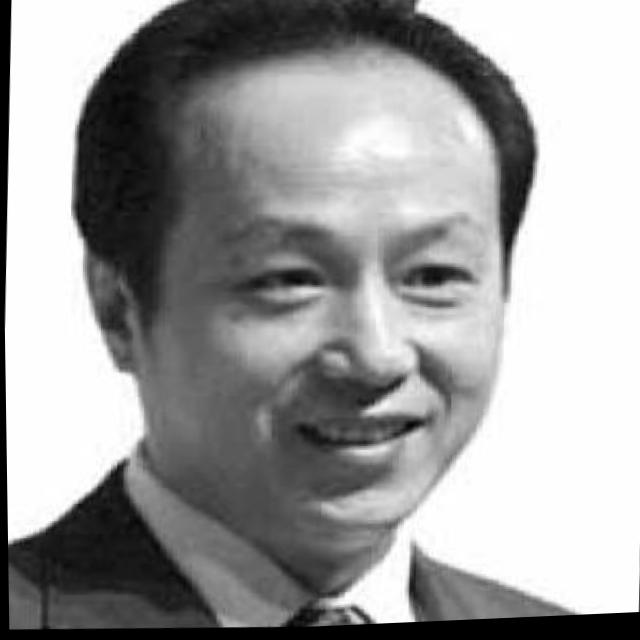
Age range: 45-64